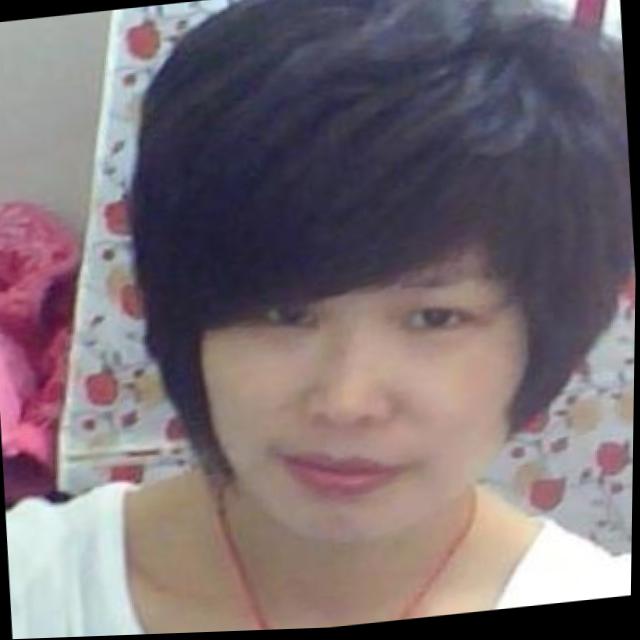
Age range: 21-44